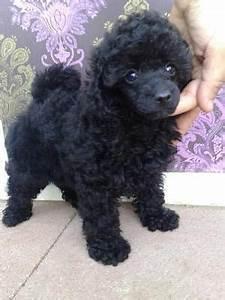
dog